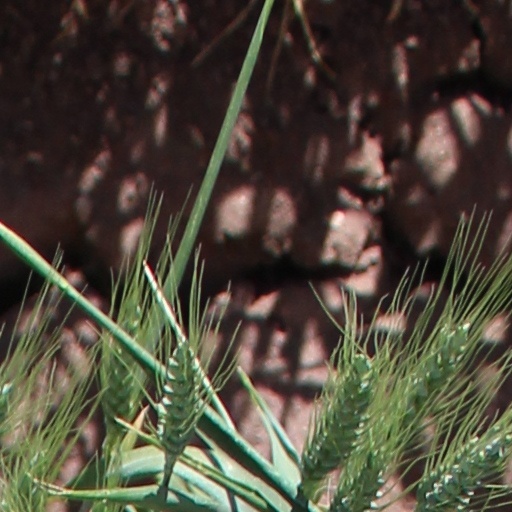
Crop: wheat